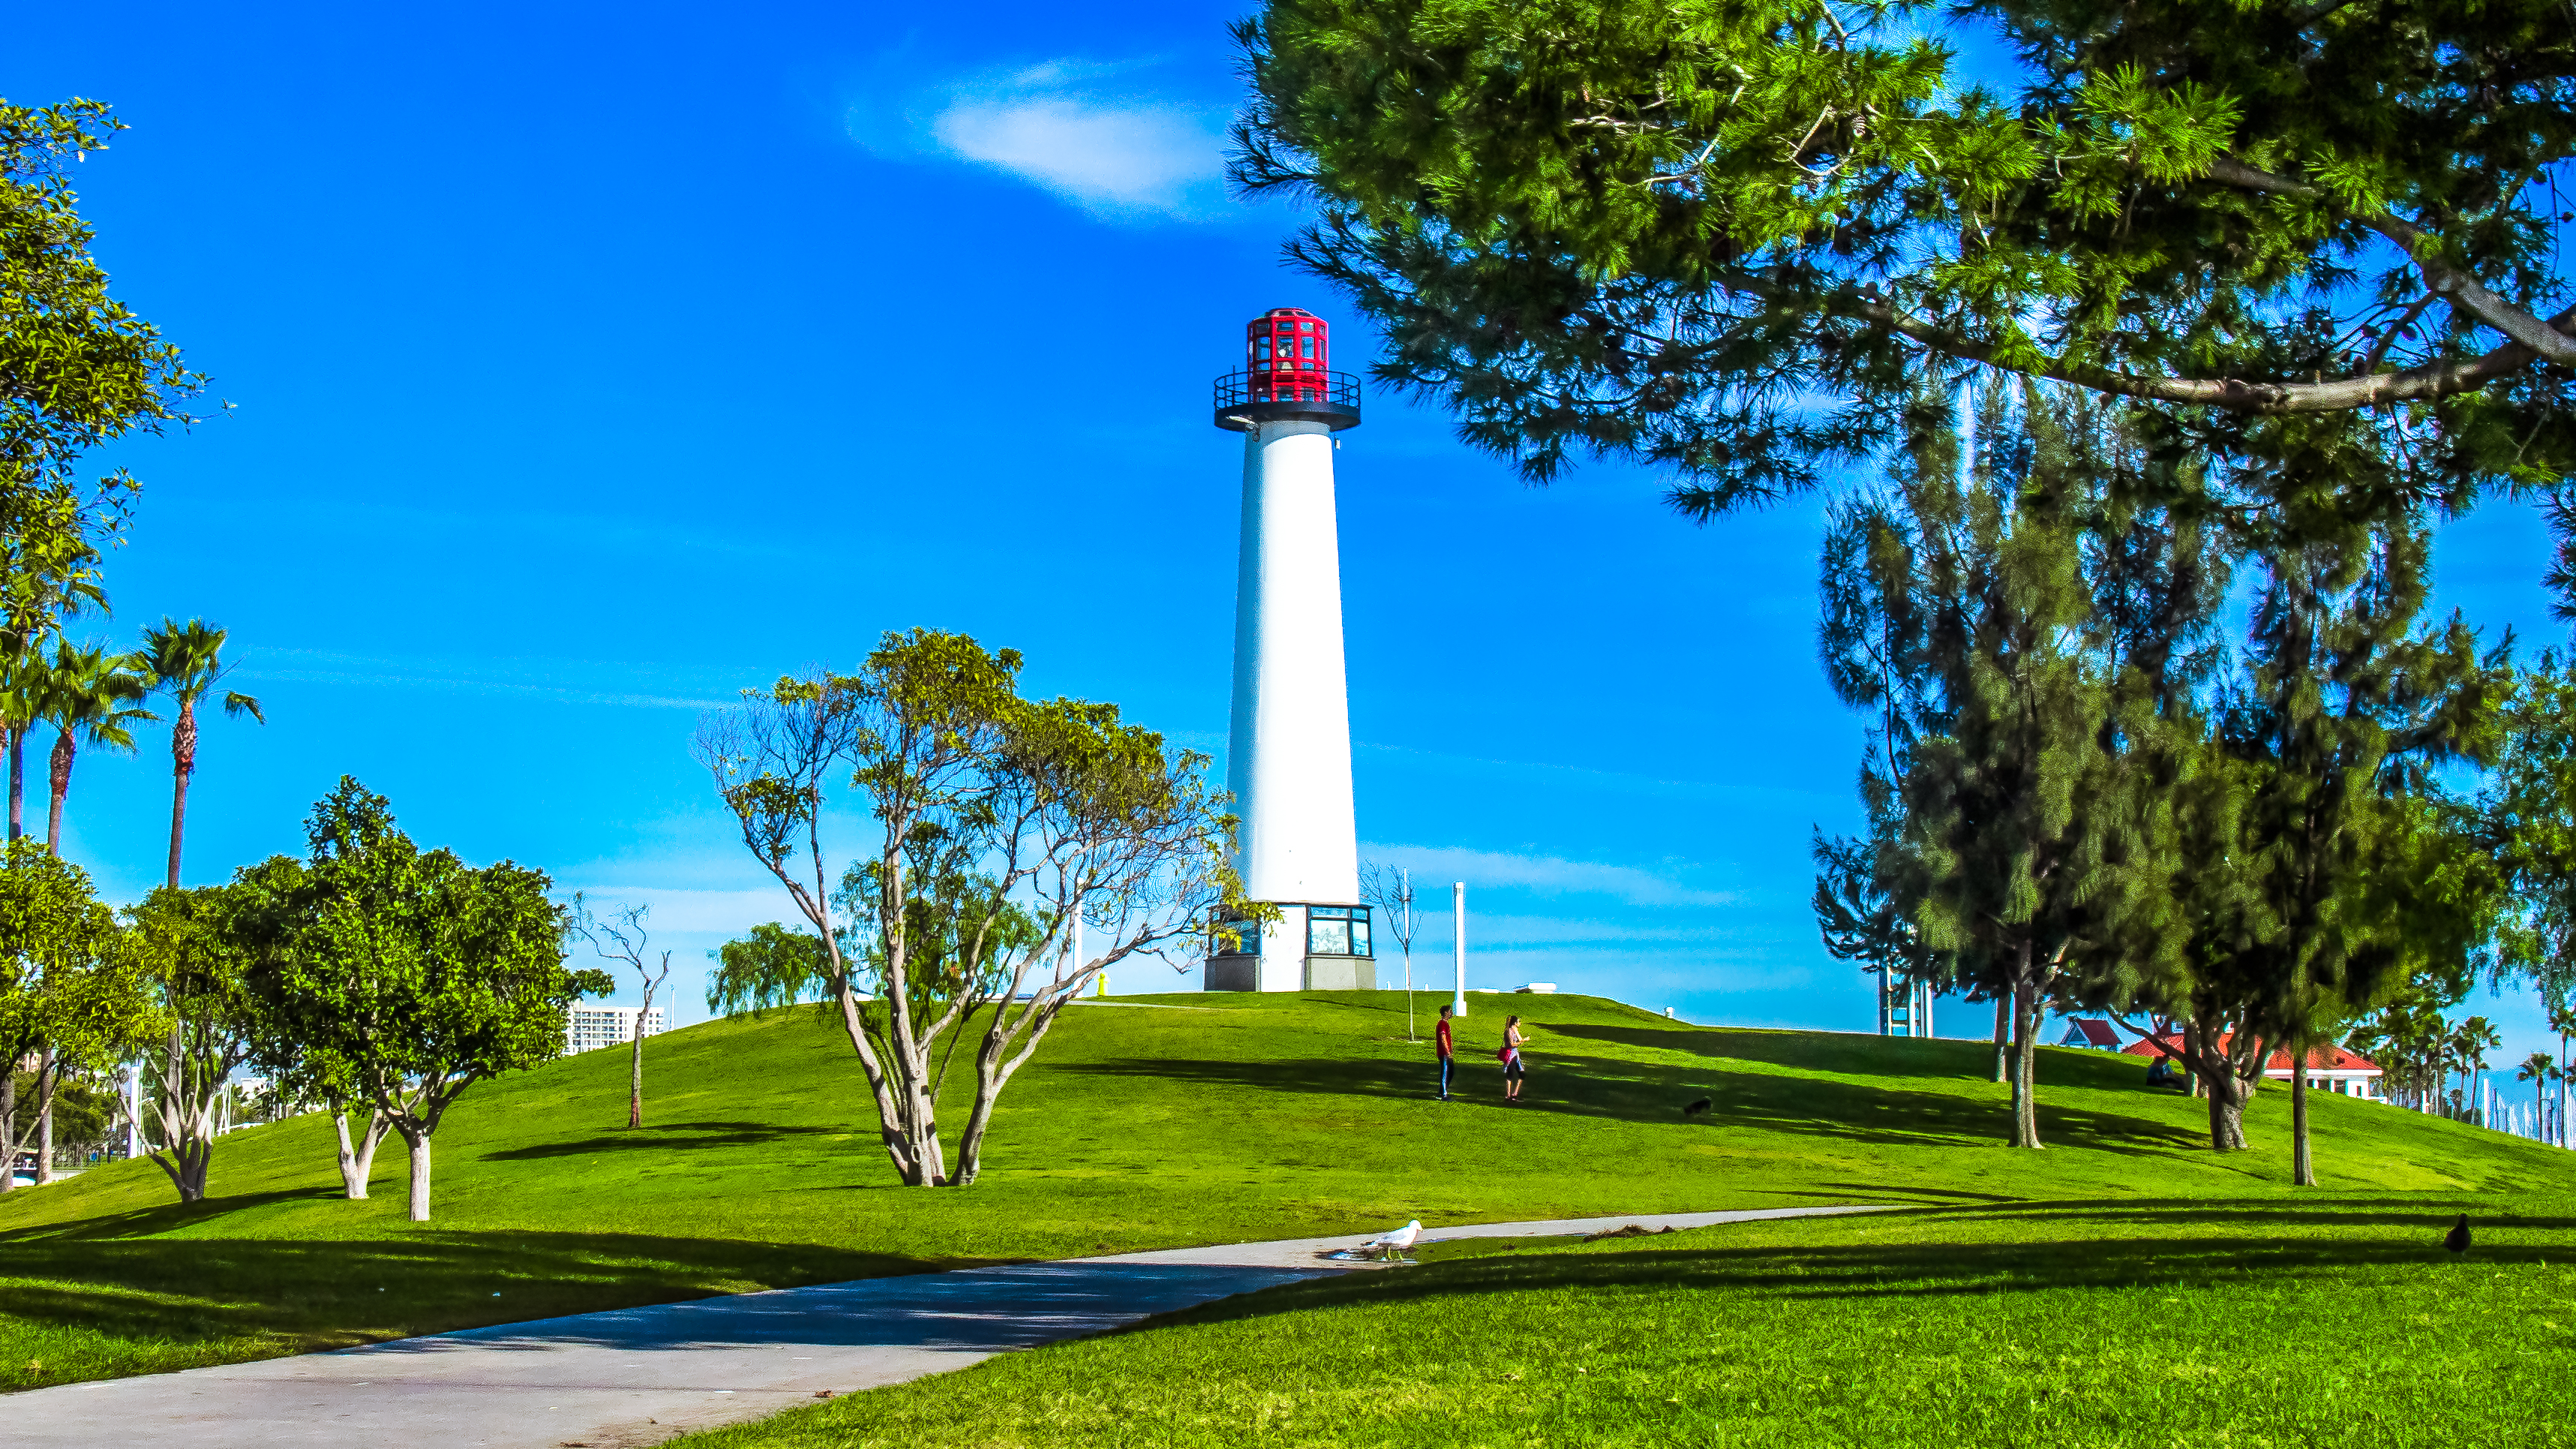
beach, tree, grass, light, lighthouse, structure, sky, white, lawn, photography, house, shore, seagull, tourist, shoreline, recreation, clear, green, tower, park, frame, landmark, harbor, blue, california, golf course, long, creativecommons, marine, beauty, culture, estate, spirit, maritime, visit, outdoor recreation, sport venue